Frans Xavery

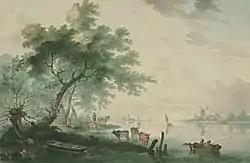
Flusslandschaften mit Vieh und Booten

Franciscus Xaverius (Frans) Xavery (baptized 15 January 1740, in The Hague – ), was a Dutch painter and the son of Jan Baptist Xavery. Frans became a member of the Pictura Society at The Hague in 1768, practised for some time in that city, and later in Amsterdam and Rotterdam. He studied first under his uncle Gerard Joseph, and afterwards under Jacob de Wit. His brother Jacob was also a painter. His last known dated painting is one in a series on the castle of Turnhout from 1788.